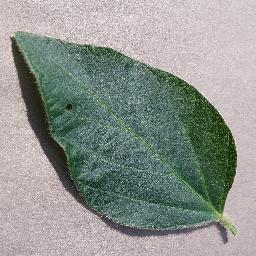
Label: Soybean___healthy